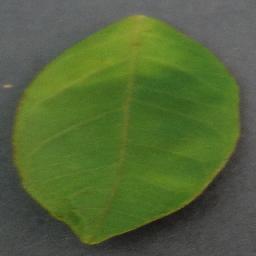
Label: Orange___Haunglongbing_(Citrus_greening)